Stranger than Fiction: True Stories

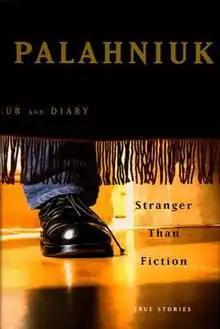
First edition cover

Stranger Than Fiction: True Stories (published in the United Kingdom & Australia as Nonfiction) is a non-fiction book by Chuck Palahniuk, published in 2004. It is a collection of essays, stories, and interviews written for various magazines and newspapers. Some of the pieces had also been previously published on the internet. The book is divided into three sections: "People Together", articles about people who find unique ways of achieving togetherness; "Portraits", interviews and short essays mostly about famous people; and "Personal", autobiographical pieces.